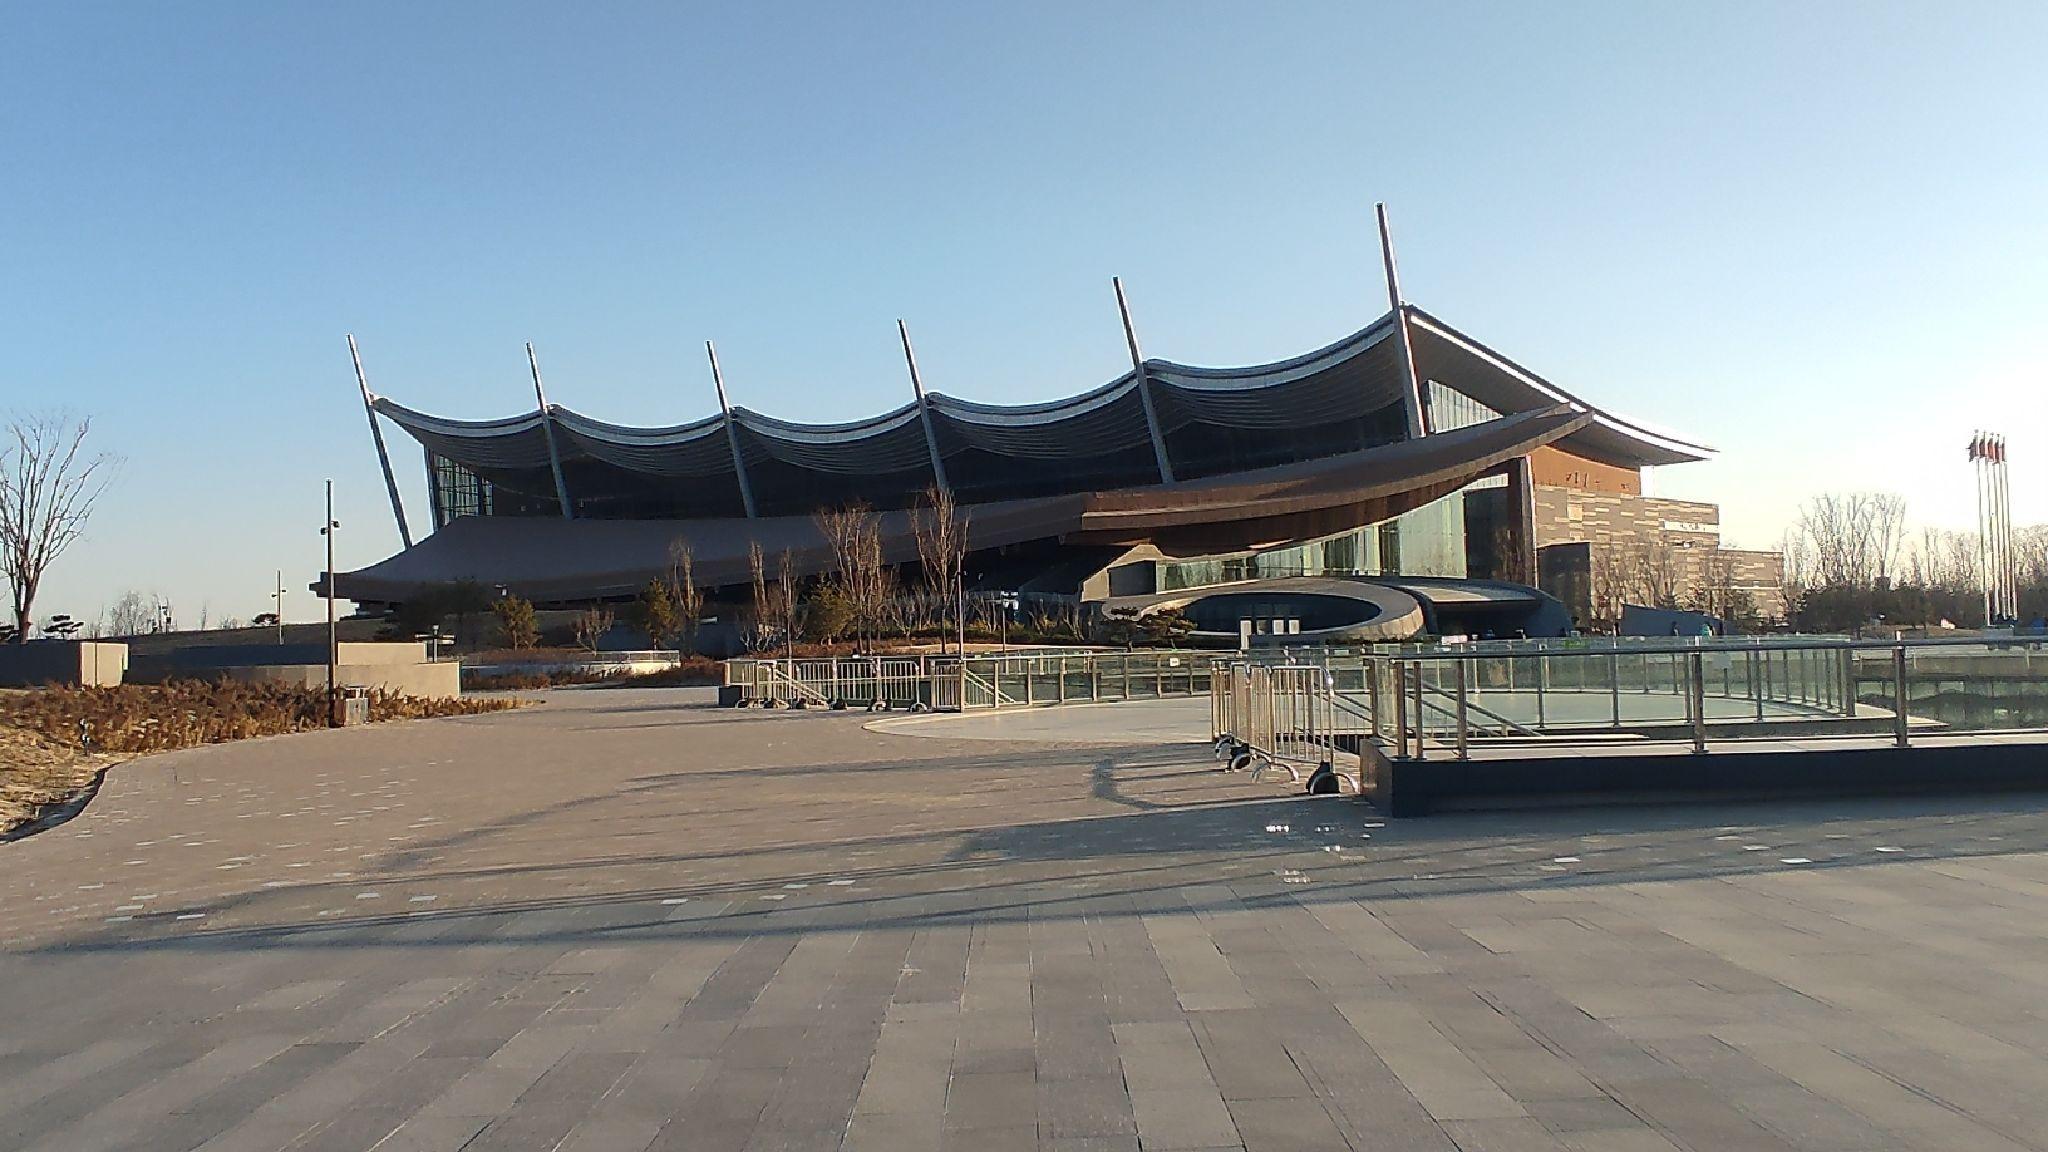
地标名称：北京大运河博物馆(首都博物馆东馆)
所在城市：北京市·通州区